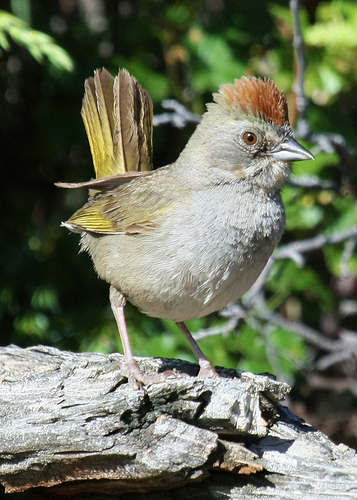
this is a grey bird with yellow wings and a red crown.
this grey bird has a reddish brown crest and yellow outer retifices.
this bird has a white belly and breast with some yellow primaries.
this light brown bird has yellow accents on it's wing tips and tail feathers, and a bright tuft of red plumage atop it's head.
this small bird is mostly grey except for its wings that are lined in yellow and the feathers at it's crown fan out and are an orange-brown color.
this particular bird has a gray belly and breast and yellow rump
this bird has longer legs, short feathers on top of head, and a pointy beak. this bird has yellowish brownish wing tips and tail.
red on top of head white body yellow wings and tail feathers.
this is a light gray bird with a brown crown, it's yellow tail sticks straight up into the air.
a small grey bird, with a long tarsus, and a long tail.
Species: Green Tailed Towhee